Oculus Rift

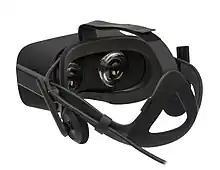
Oculus Rift, sometimes referred to as "Consumer Version 1" or "CV1"

Oculus VR announced on May 6, 2015, that the consumer version of the Rift would ship in the first quarter of 2016, and on March 25, 2016, the first batch of headsets began shipping to consumers.